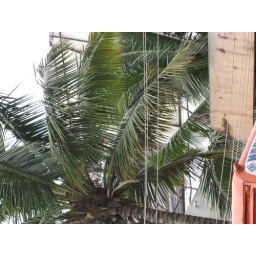
Check out the monkeys in the tree and on the roof!